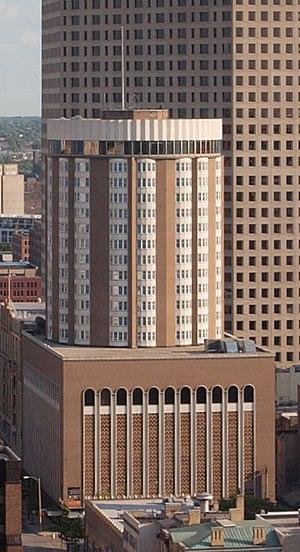
The Pfister Hotel est un hôtel américain situé à Milwaukee, dans le Wisconsin. Construit en 1893, cet établissement est membre des Historic Hotels of America depuis 1994.